Attack on the Iron Coast

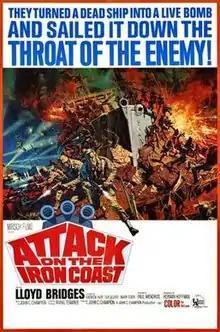
Original film poster by Frank McCarthy

Attack on the Iron Coast is a 1967 DeLuxe Color Anglo-American Oakmont Productions international co-production war film directed by Paul Wendkos in the first of his five-picture contract with Mirisch Productions, and starring Lloyd Bridges, Andrew Keir, Sue Lloyd, Mark Eden and Maurice Denham. The film depicts an account of Allied Combined Operations Headquarters commandos executing a daring raid on the German-occupied French coast during the Second World War. The plot is based on the commando raid on the French port of St. Nazaire and is reminiscent of the film "The Gift Horse".